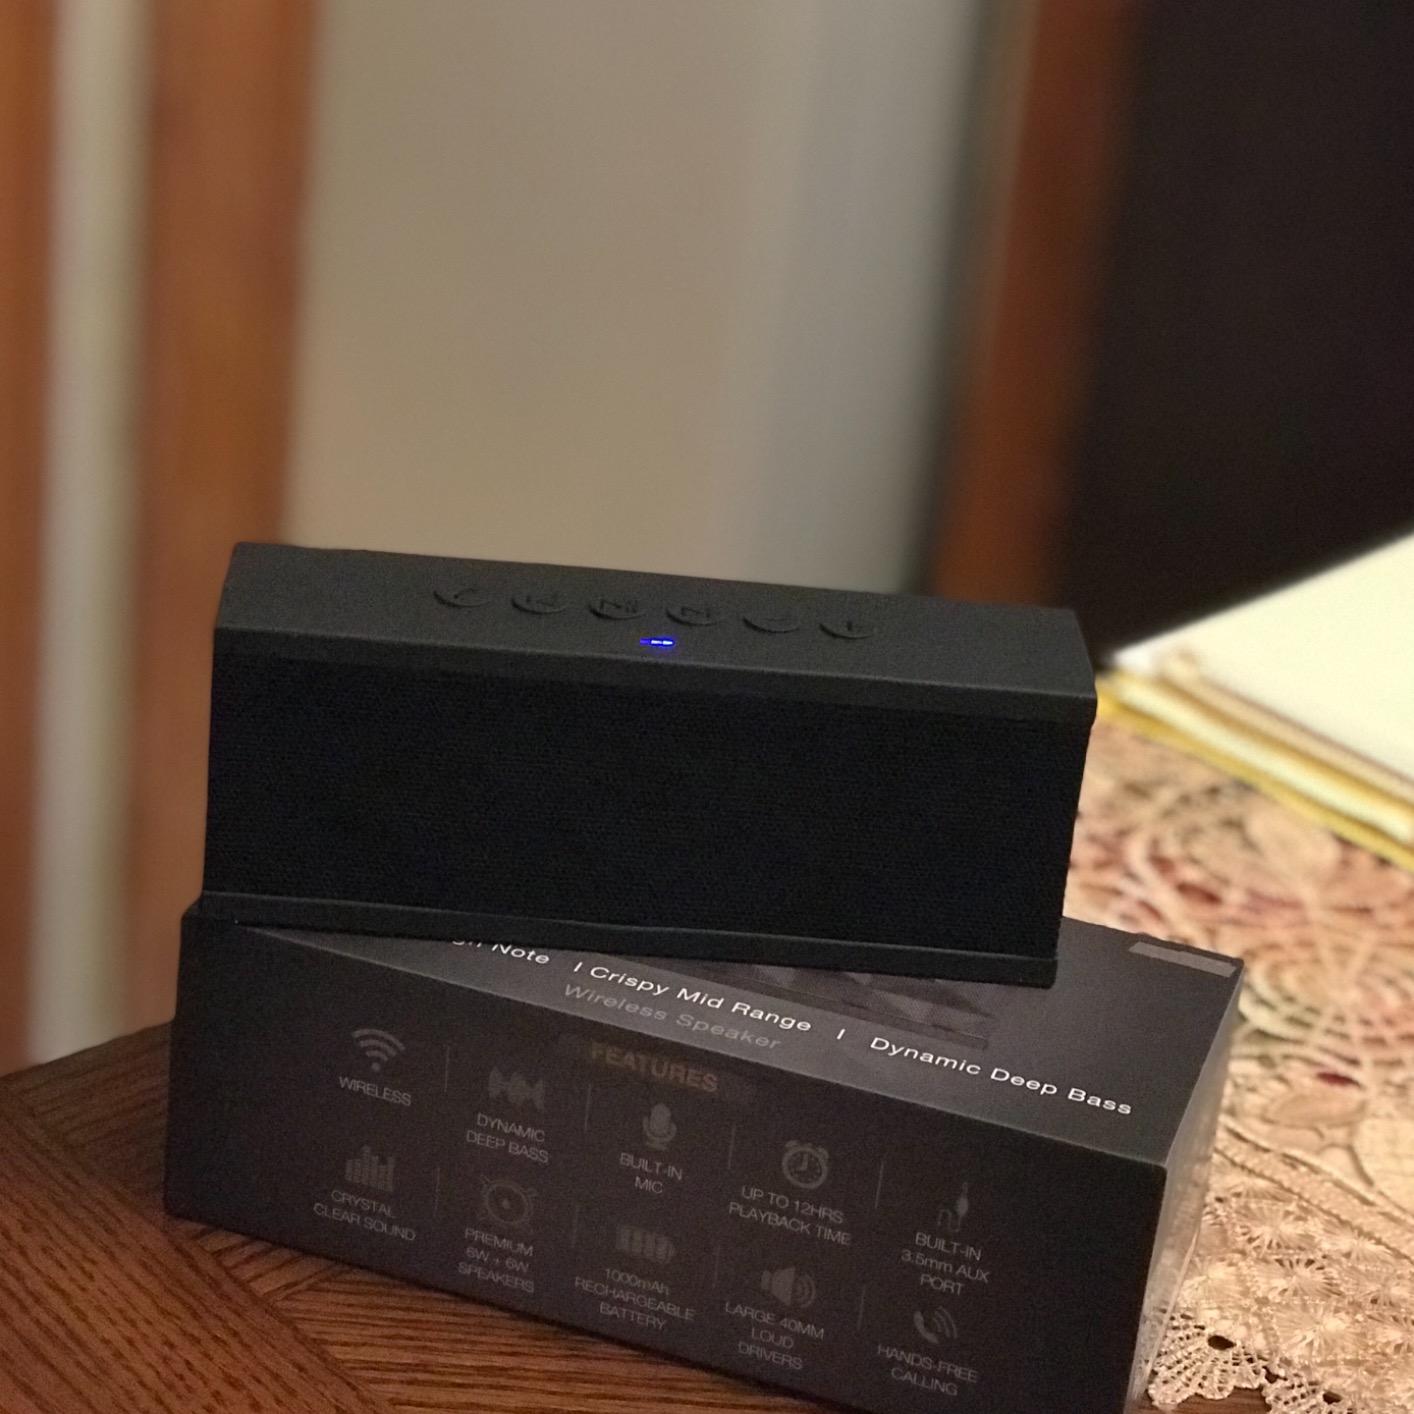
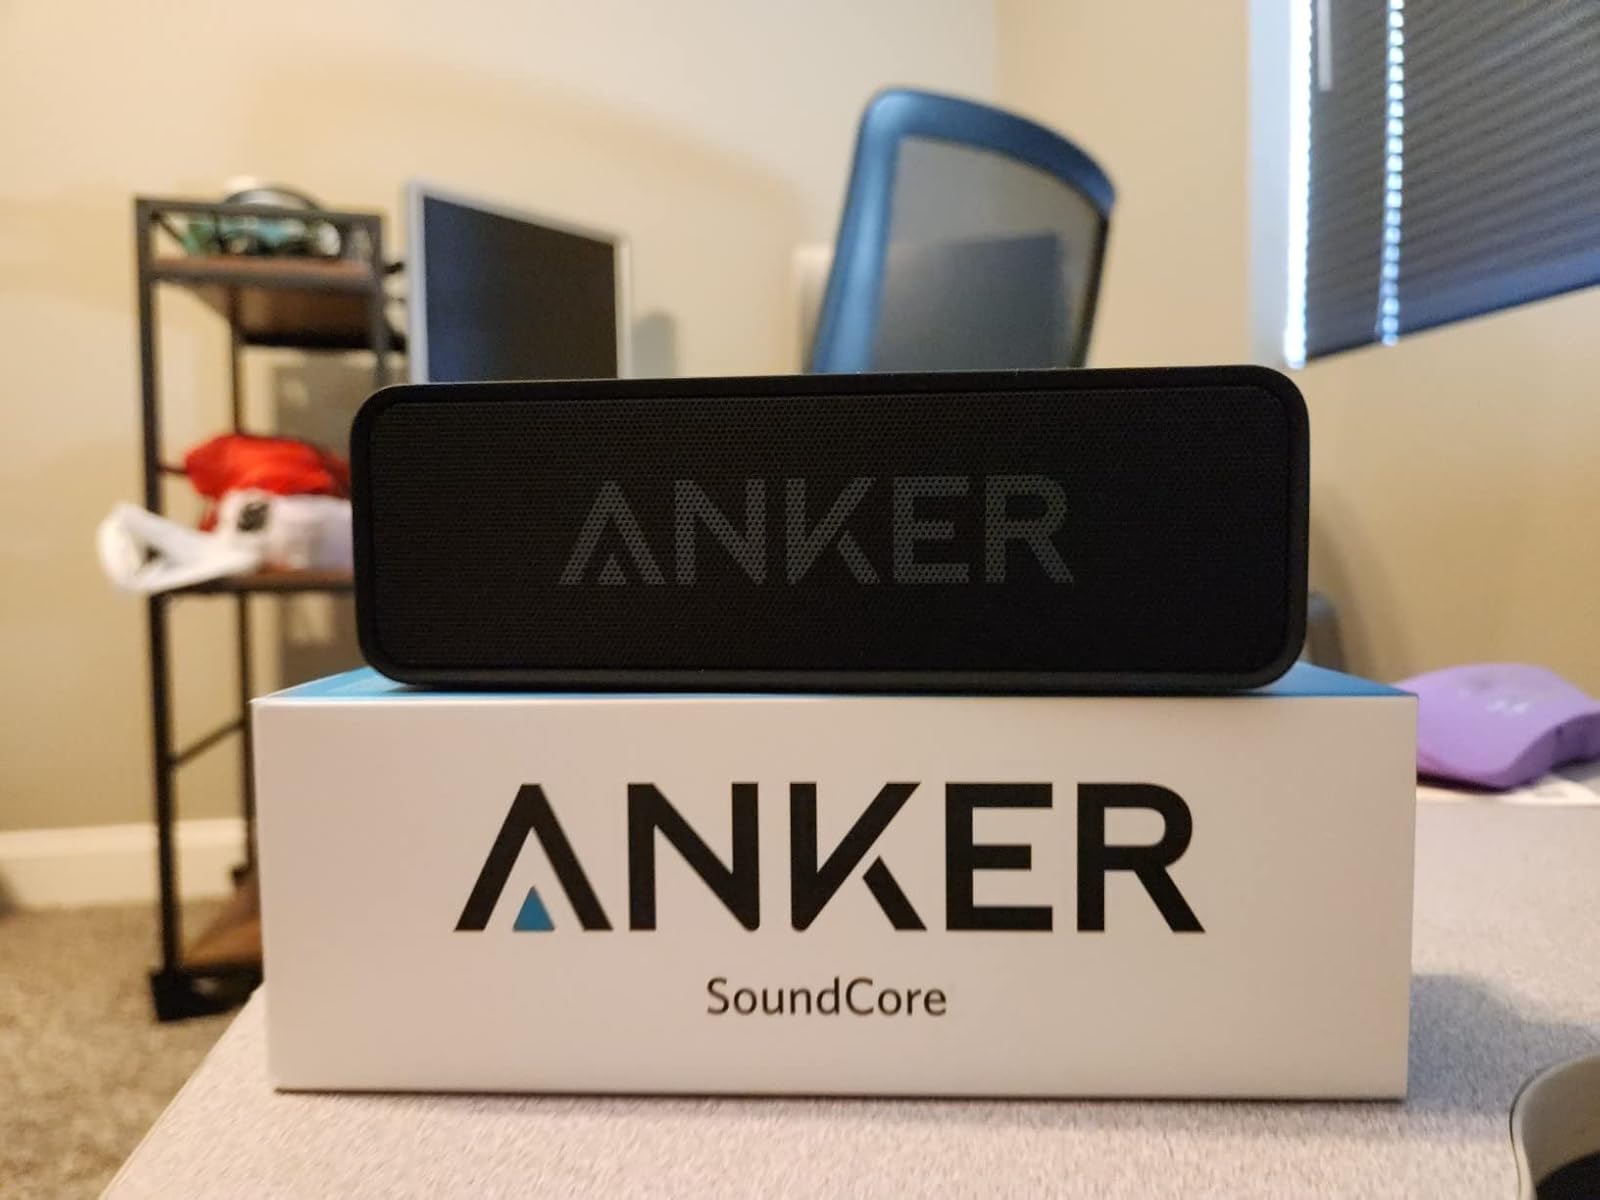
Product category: speaker
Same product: no